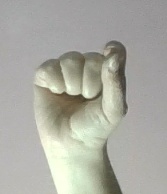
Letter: fa